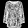
Label: T - shirt / top